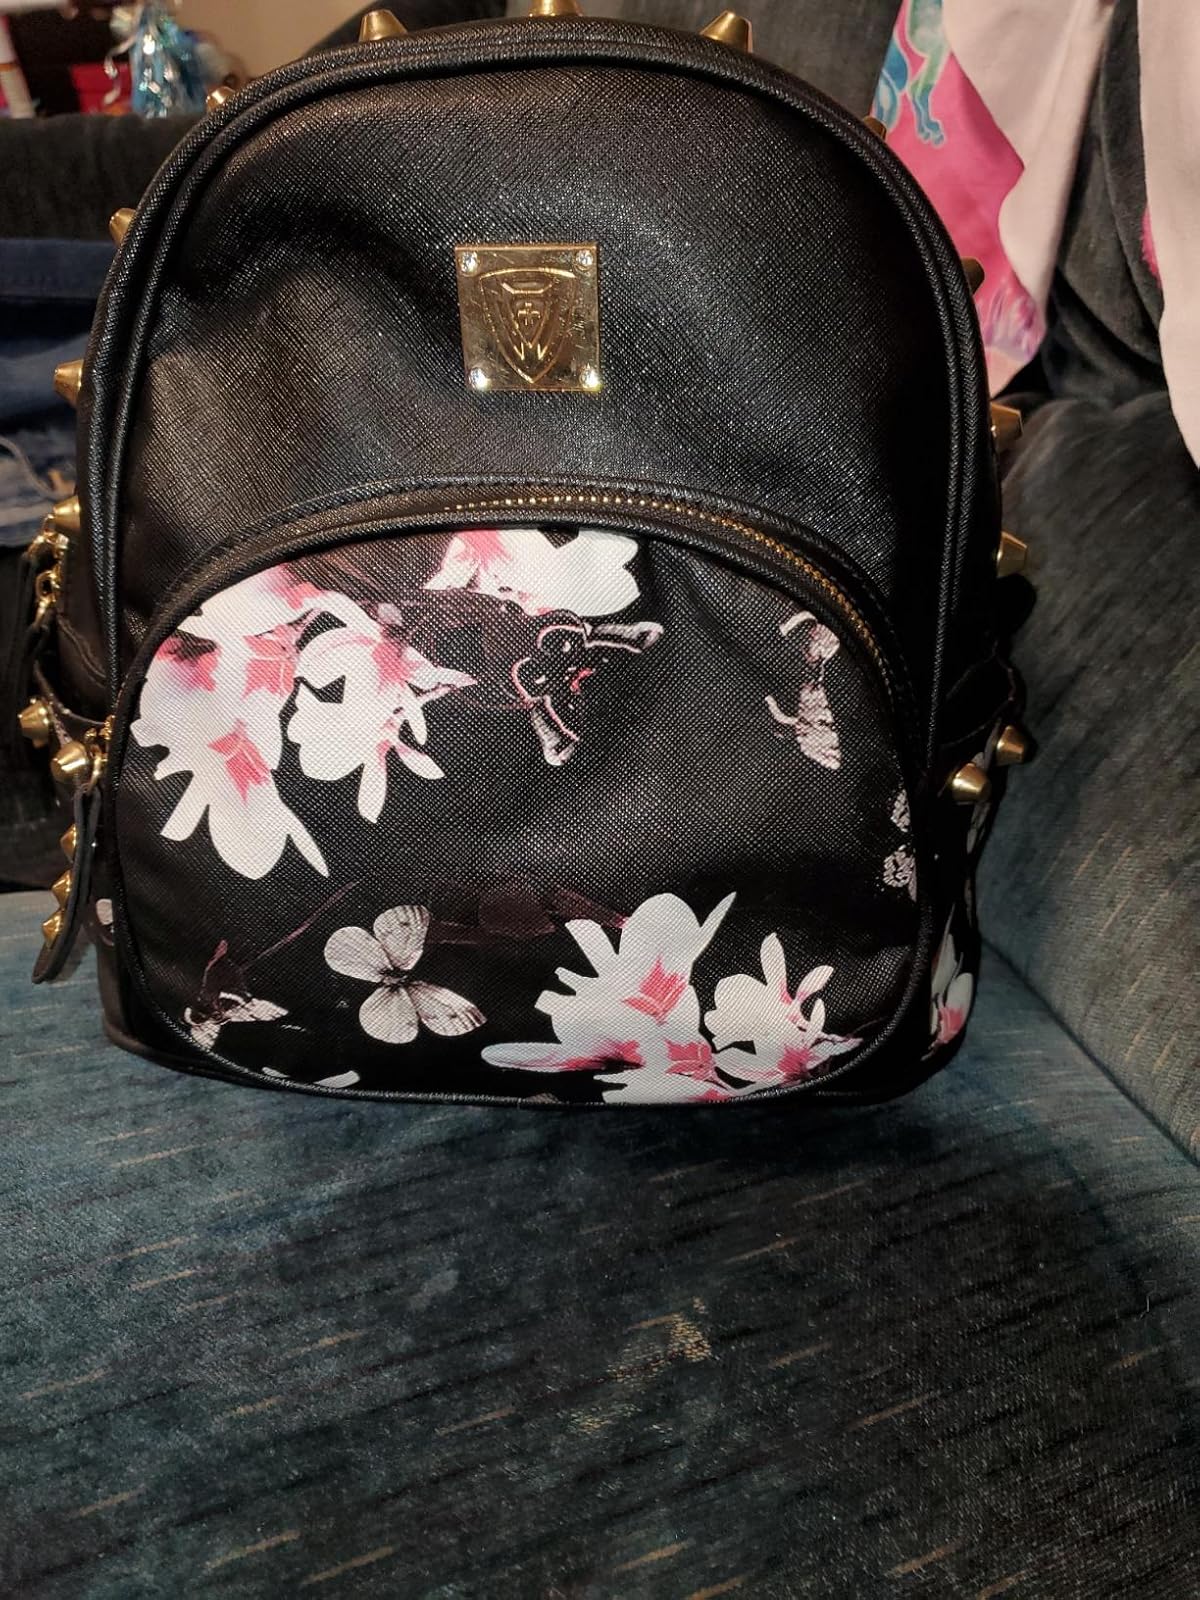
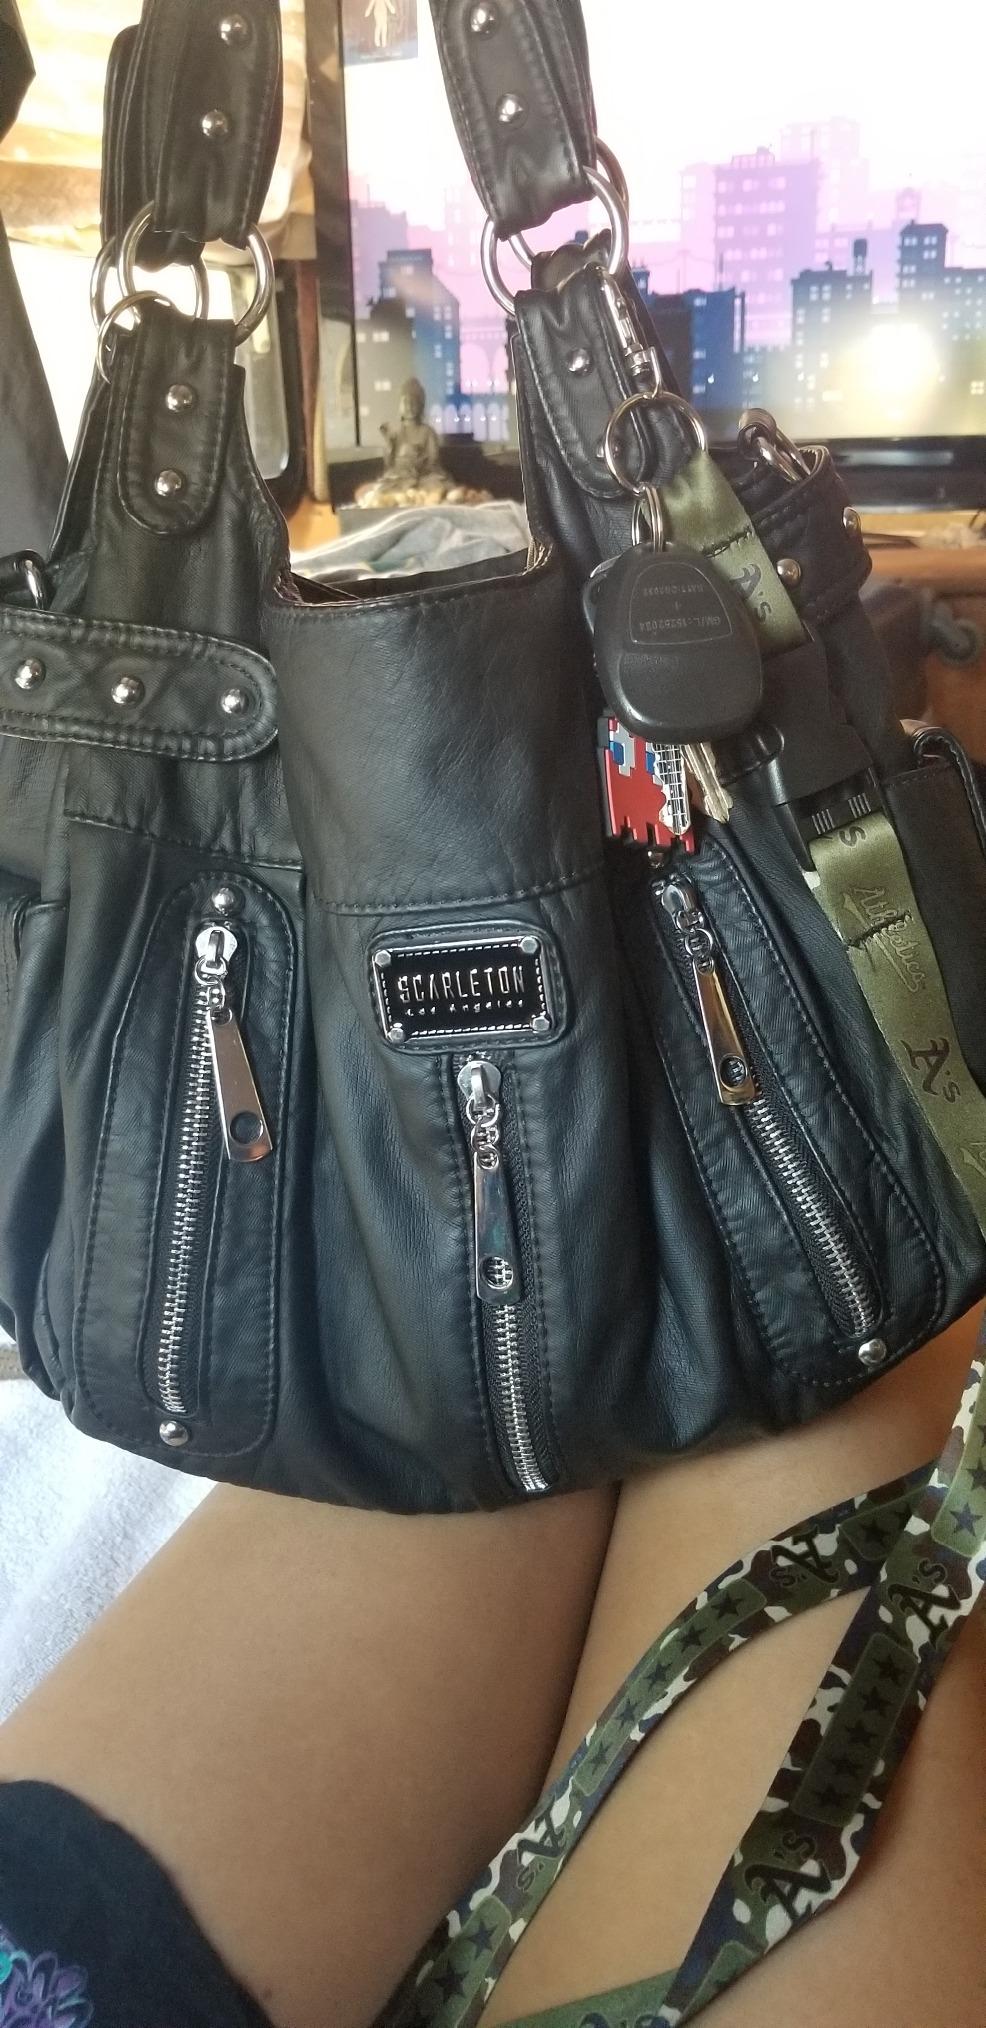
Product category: accessories_handbag
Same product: no